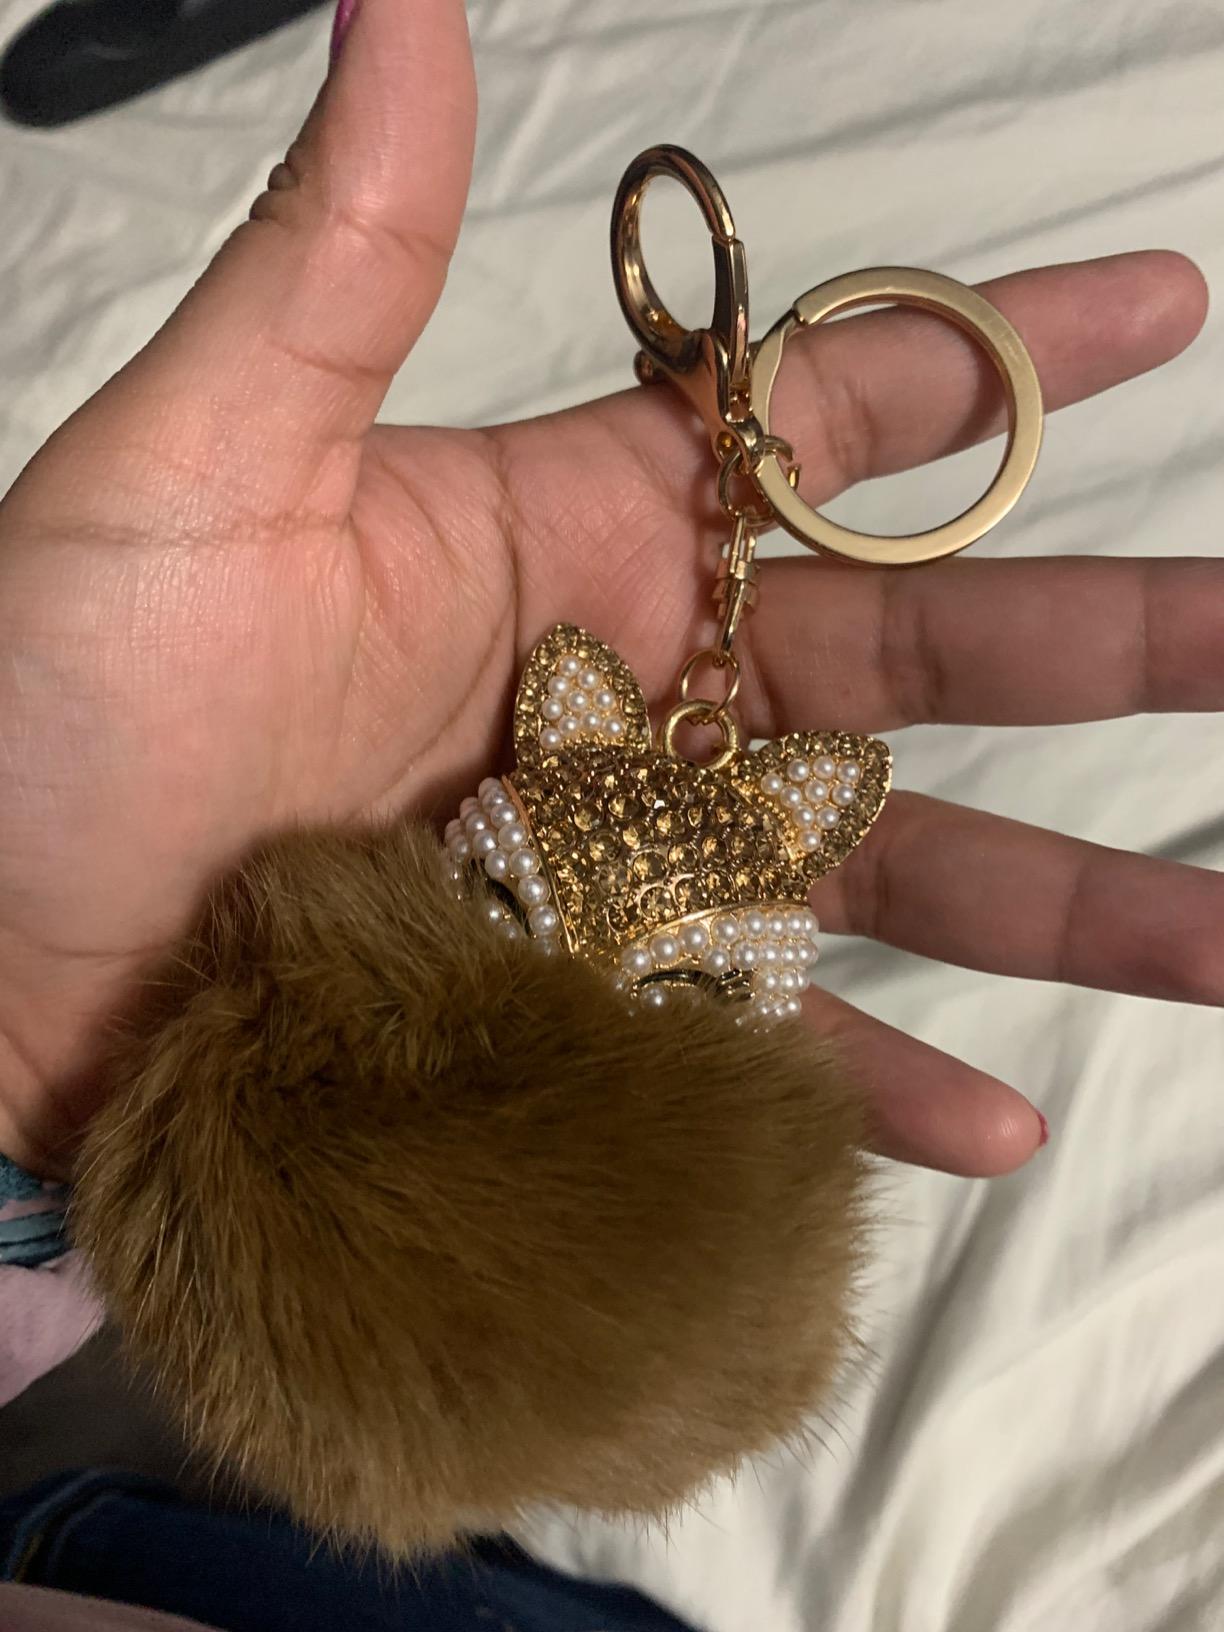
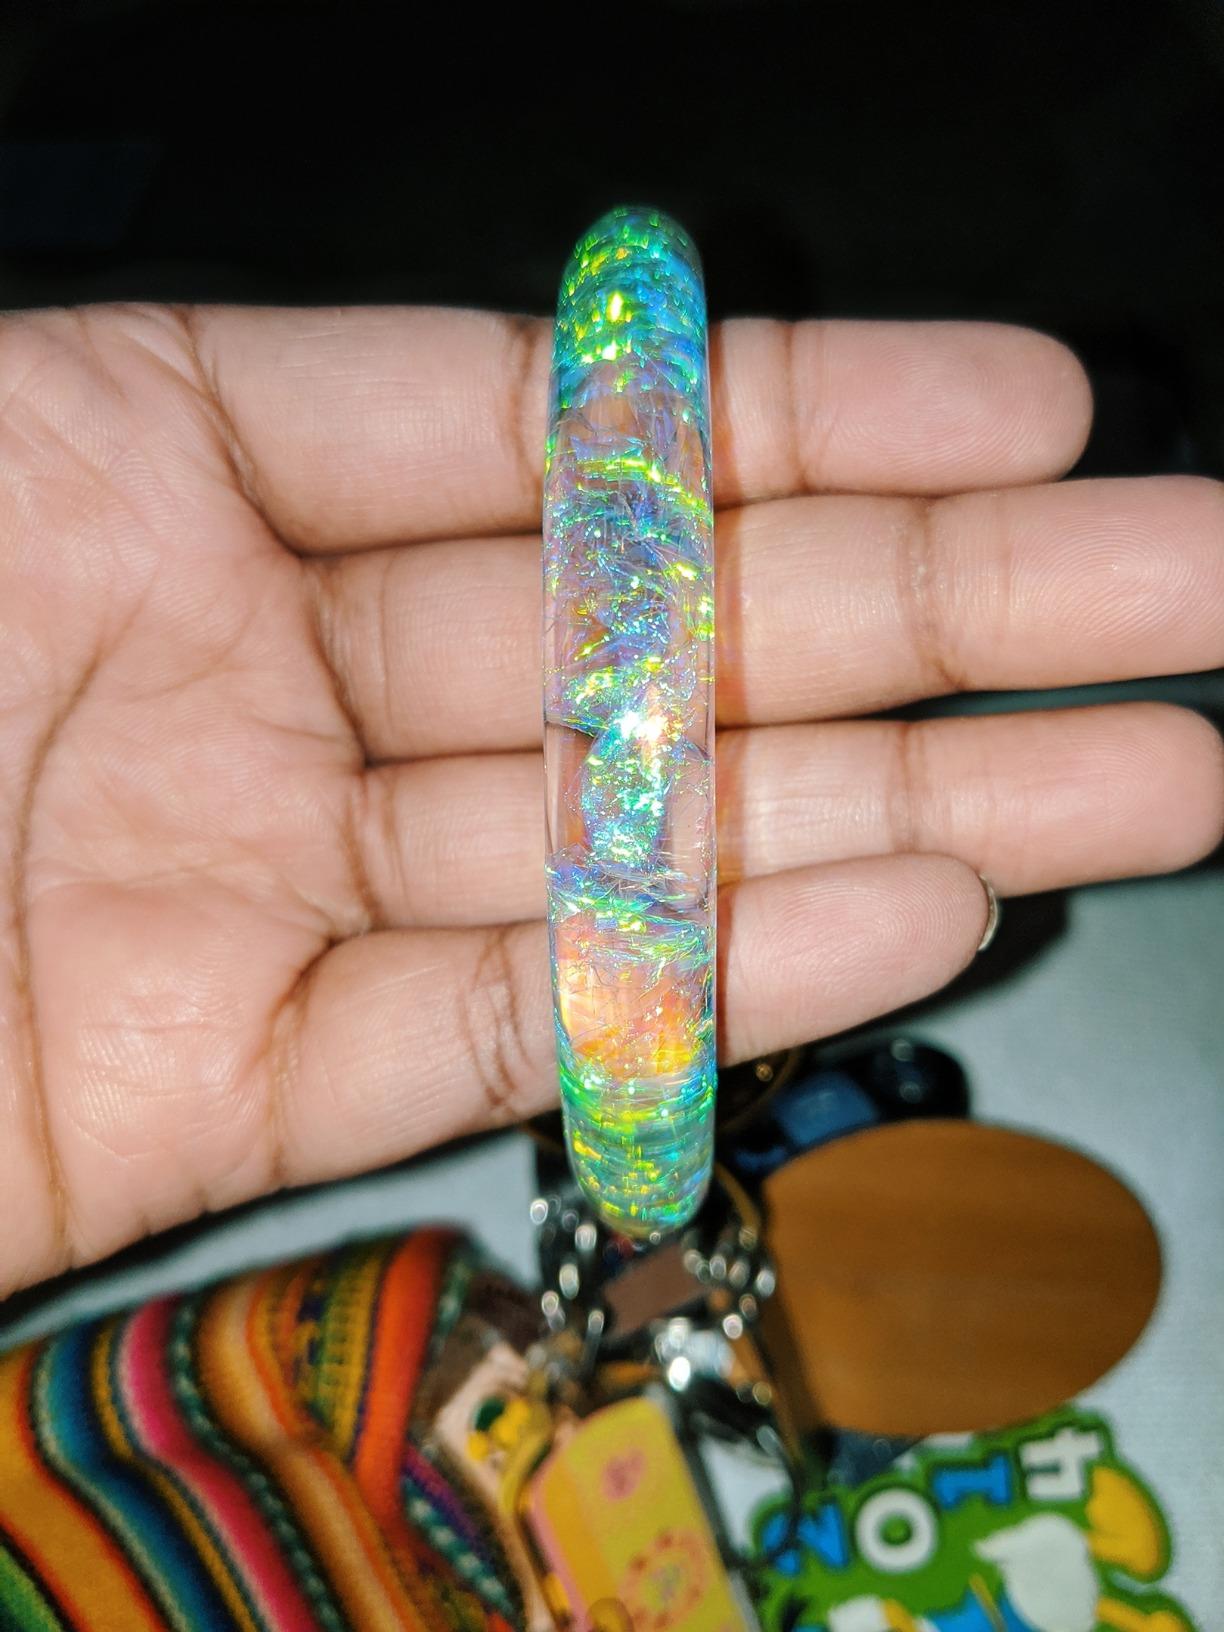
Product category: accessories_keychain
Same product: no